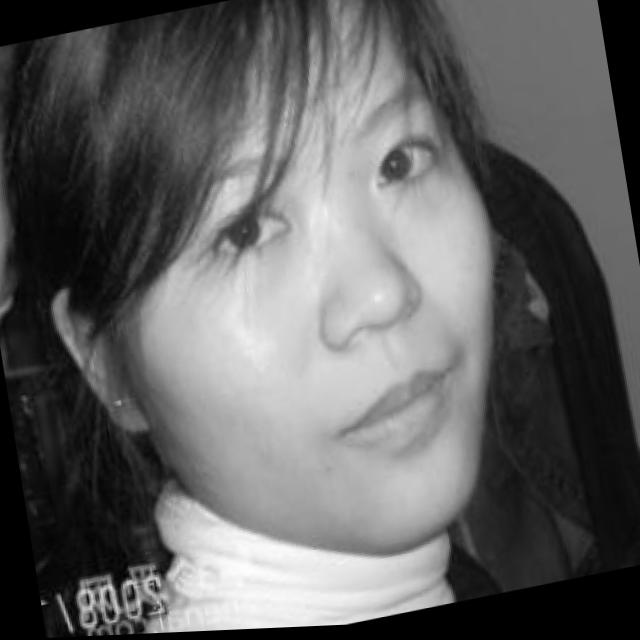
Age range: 21-44